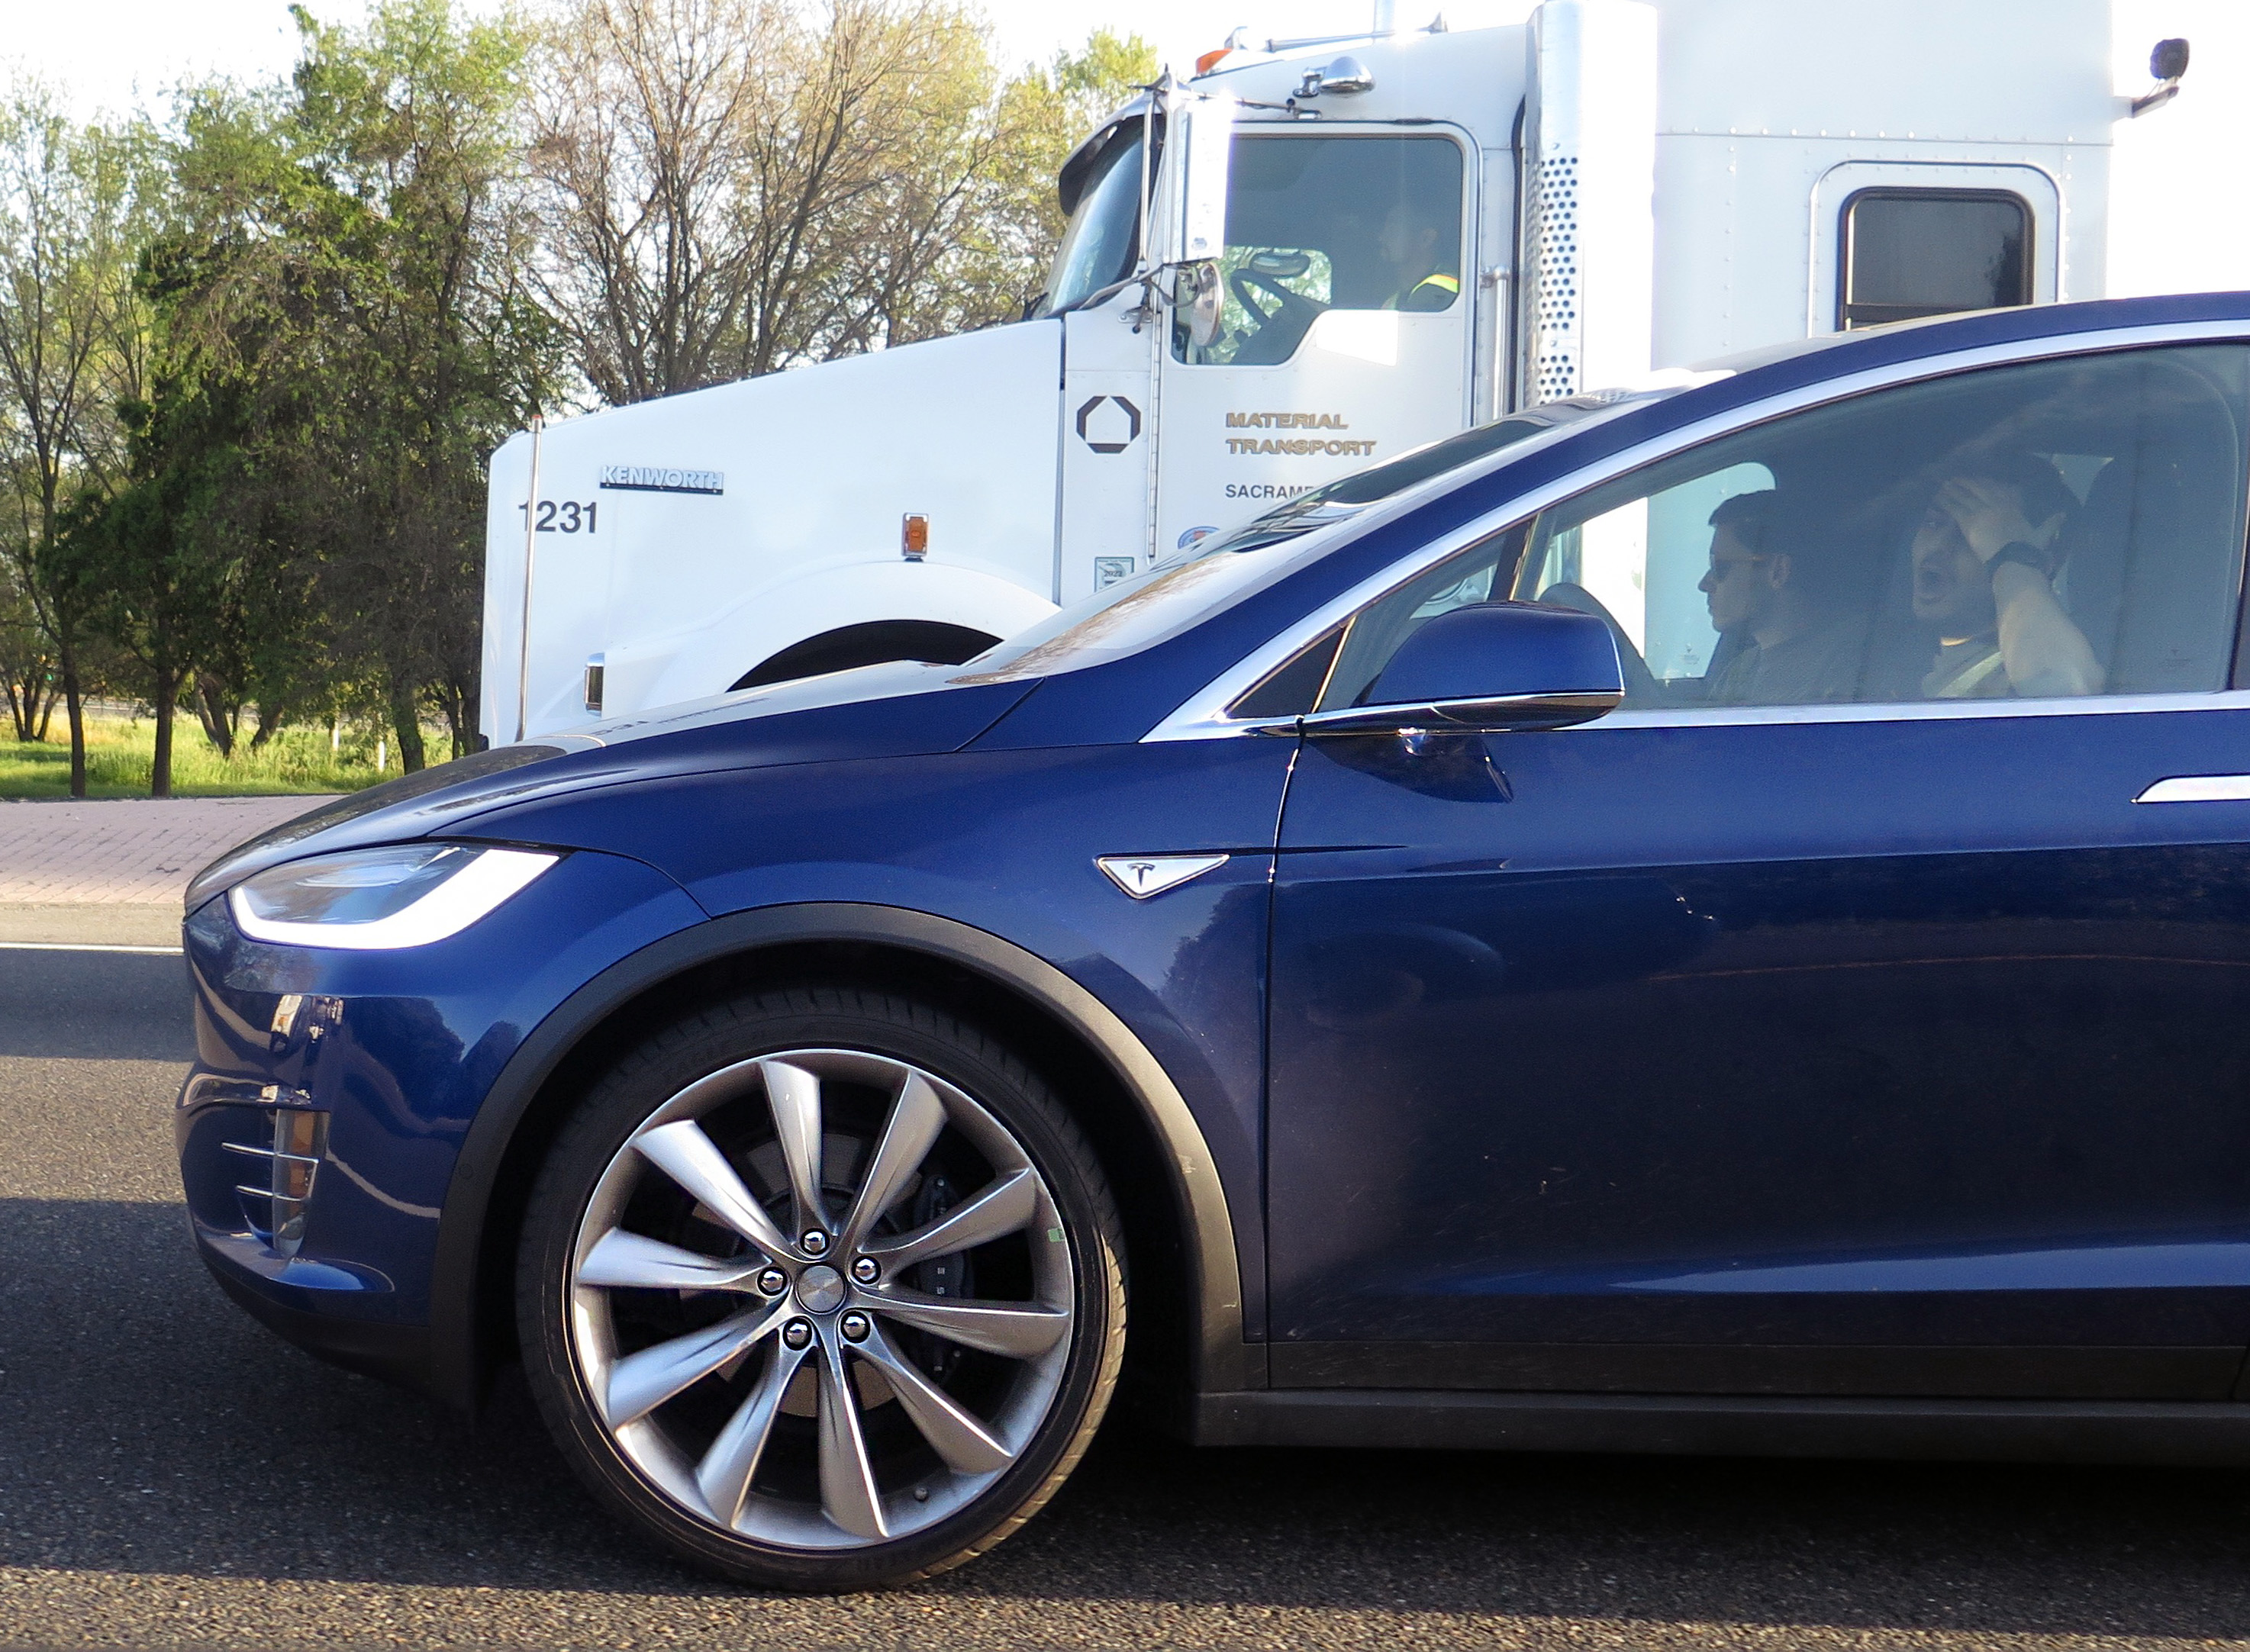
car, wheel, volkswagen, vehicle, 2016, sedan, 366, stoppedintraffic, teslamodelx, land vehicle, automobile make, automotive exterior, automotive design, family car, executive car, mid size car, volkswagen golf, volkswagen scirocco